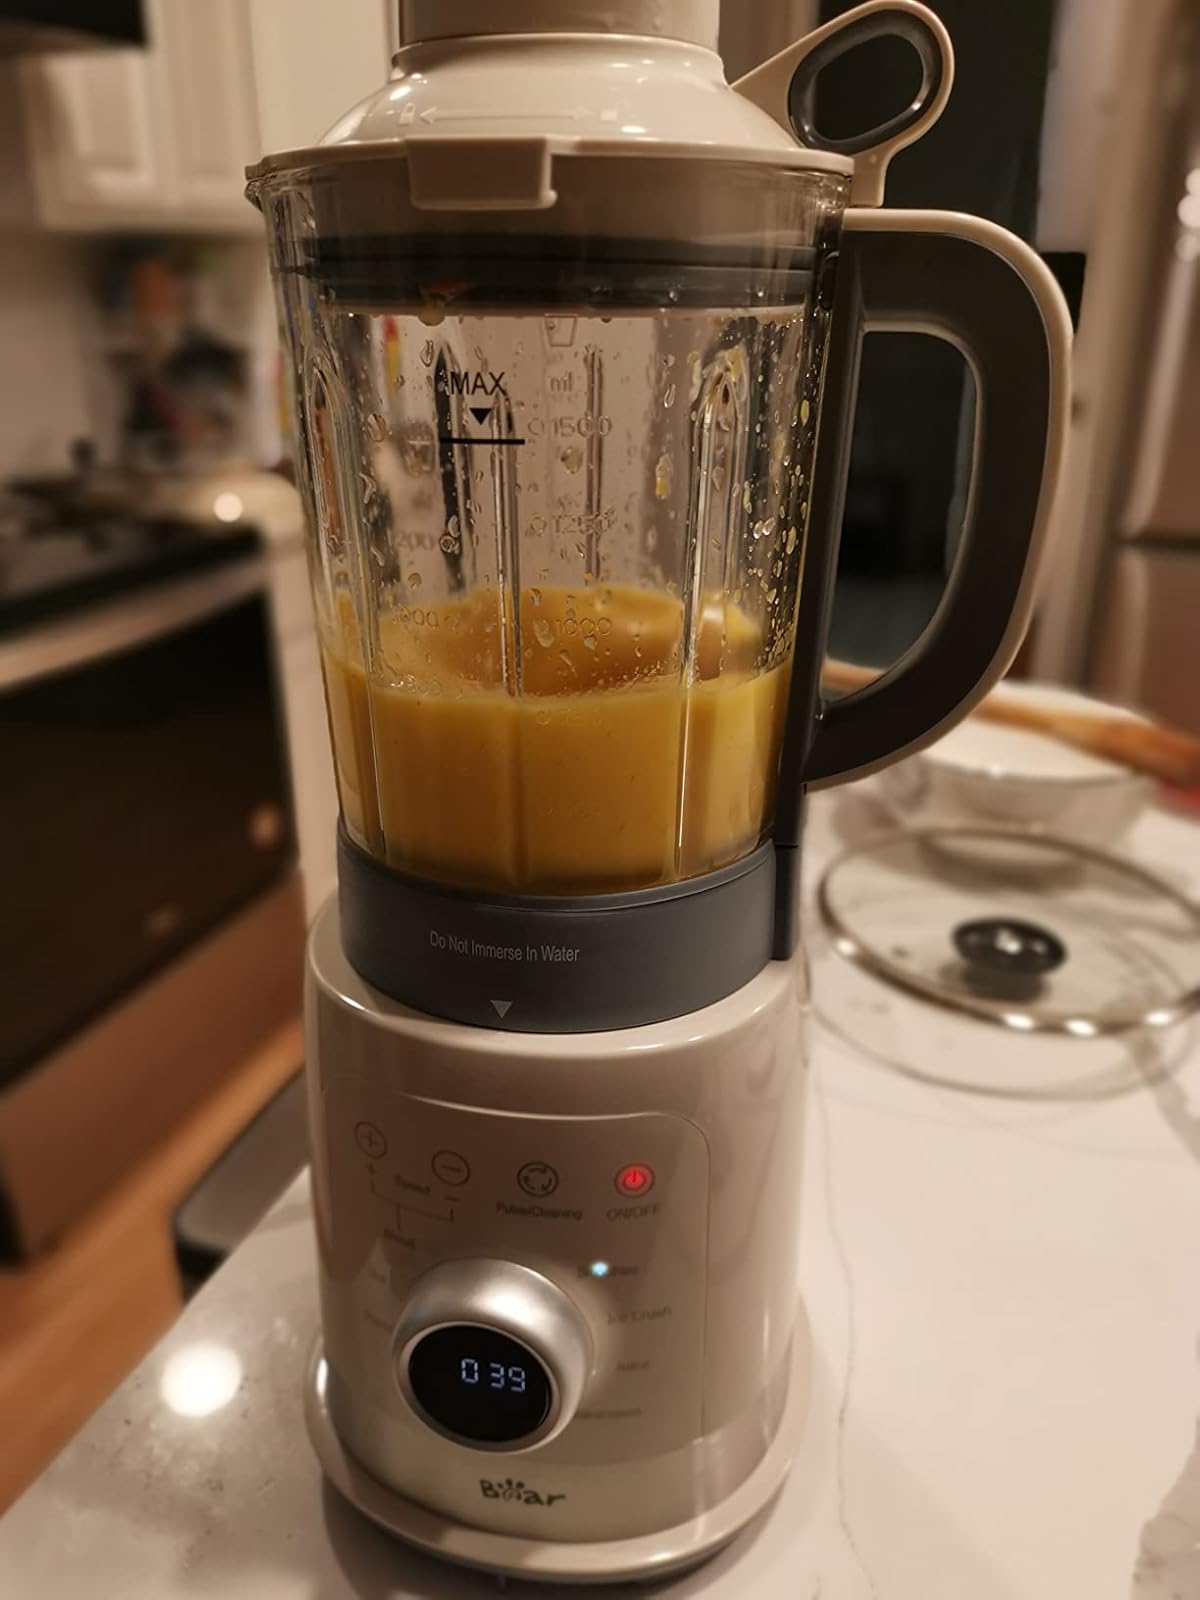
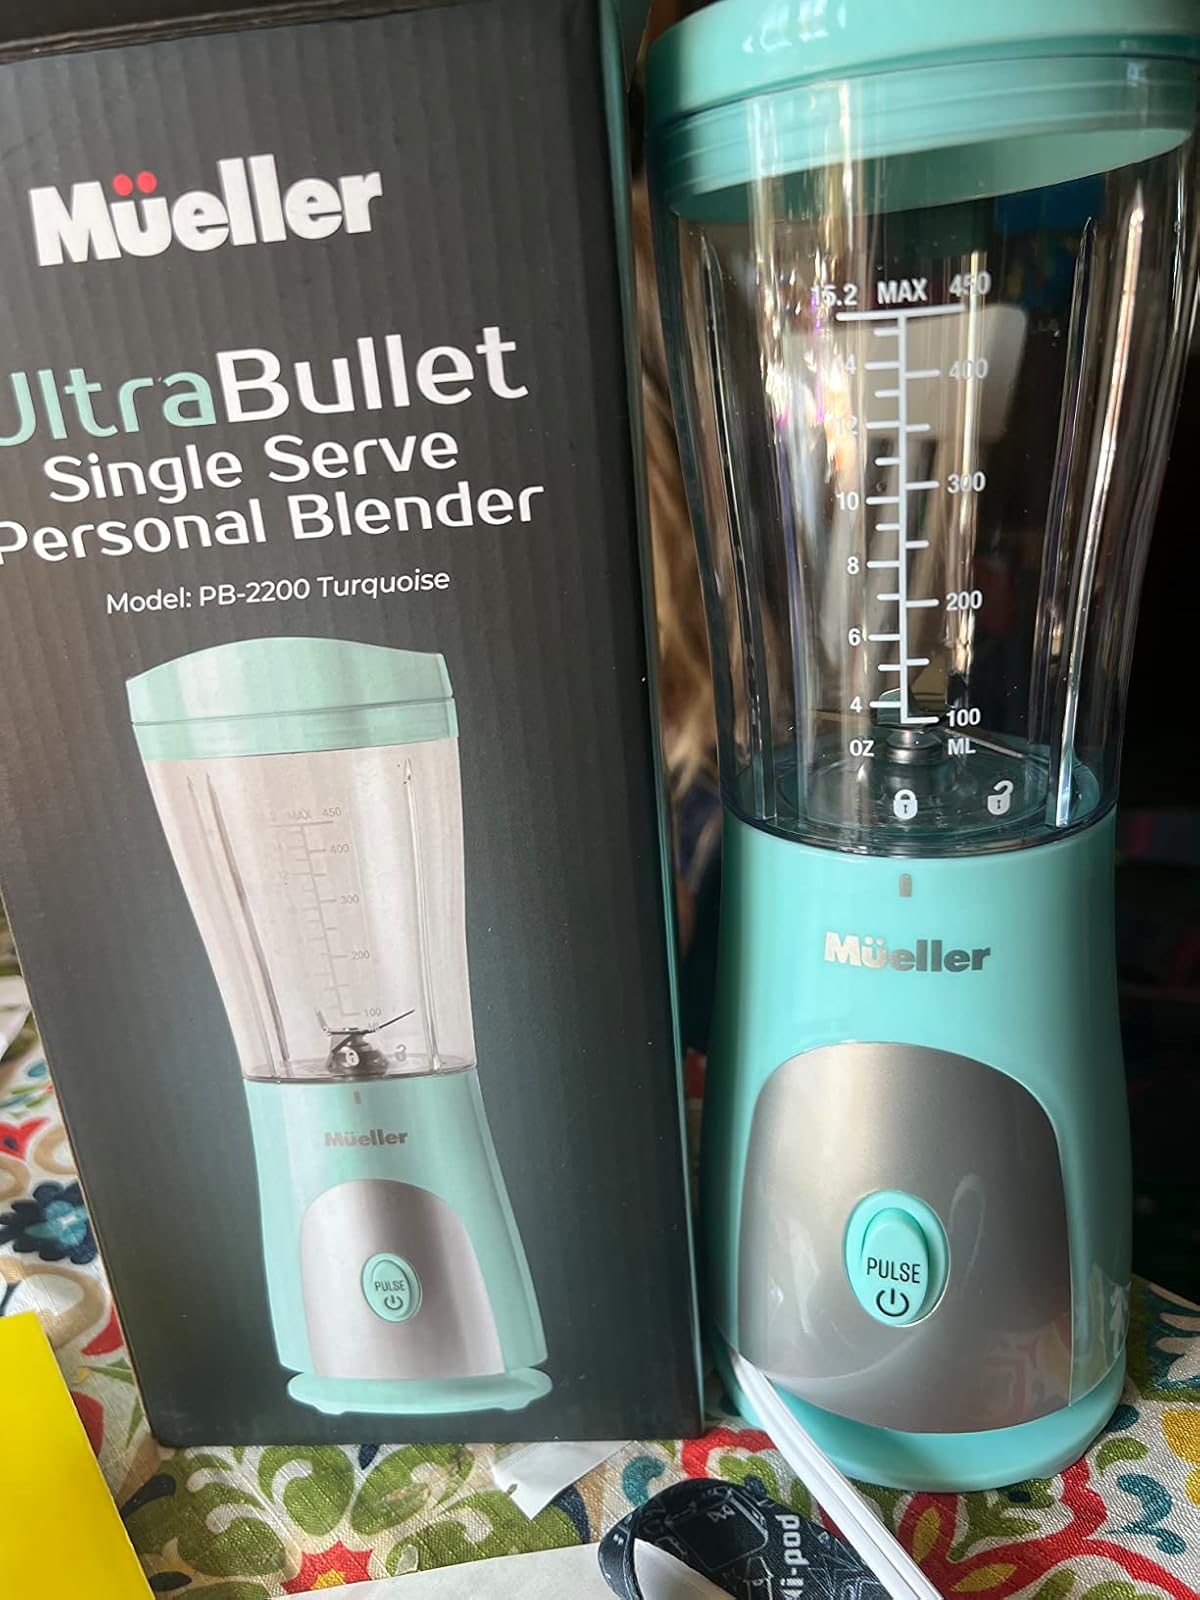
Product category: items_blender
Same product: no